Bill Cosby

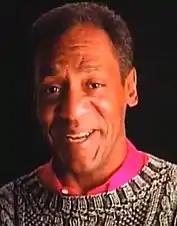
Cosby wearing a sweater in 1990, similar to the ones he wore on "The Cosby Show" in the role of Cliff Huxtable

In July 1968, Cosby narrated "Black History: Lost, Stolen, or Strayed", a CBS documentary addressing the representation of black people in popular culture. Andy Rooney wrote the Emmy-awarded script for Cosby to read. Georgetown University professor Michael Eric Dyson said it was one of "the rare exceptions when Cosby took off the gloves and blinders, to discuss race in public with candor and discernment". Due to its popularity and controversial nature, it was rebroadcast less than a month later.